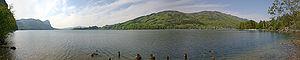
Le Mondsee est un lac de Haute-Autriche Salzkammergut avoisinant l'Attersee. La rive sud-ouest marque la frontière entre les länder de Haute-Autriche et Salzbourg et entre les Alpes calcaires du Sud et la zone de grès. Une caractéristique frappante est la Drachenwand, qui domine la rive sud-ouest.